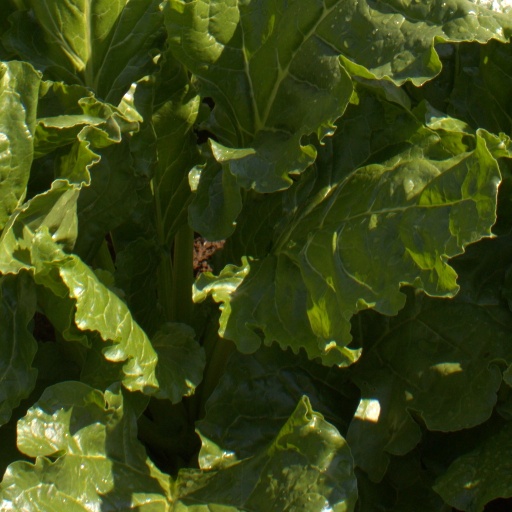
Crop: sugar beet